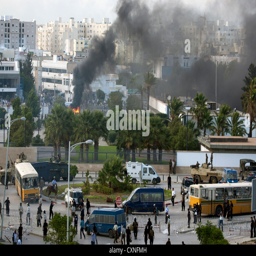
smoke billows from the embassy in capitol after violent rioters stormed the compound